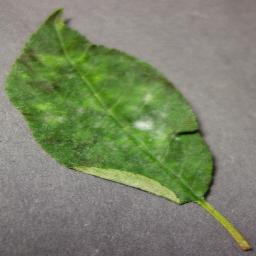
Label: Cherry___Powdery_mildew